Daniel J. Ronan

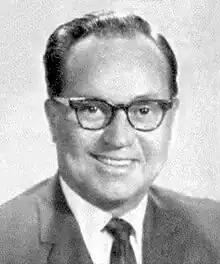

Daniel John Ronan (July 13, 1914 – August 13, 1969) was a U.S. Representative from Illinois.